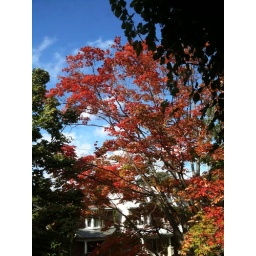
The red of the neighbours' tree is a striking sight against the bright blue sky.